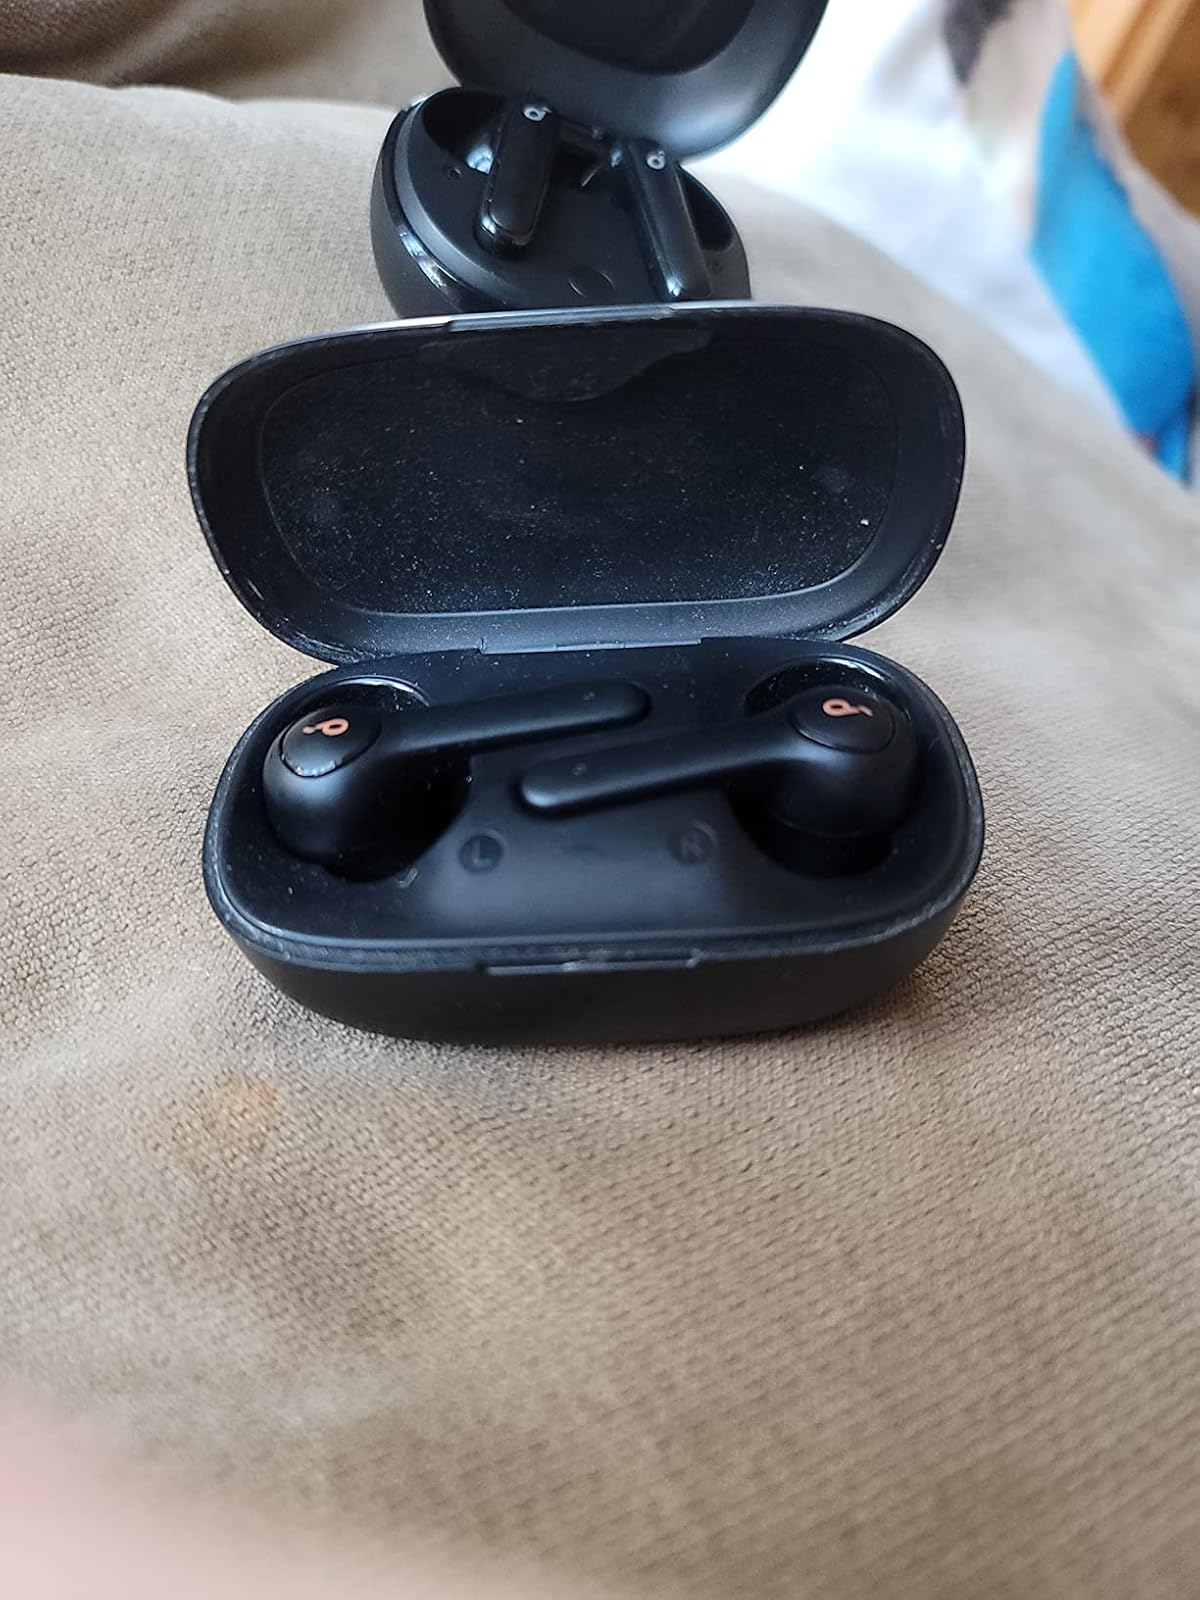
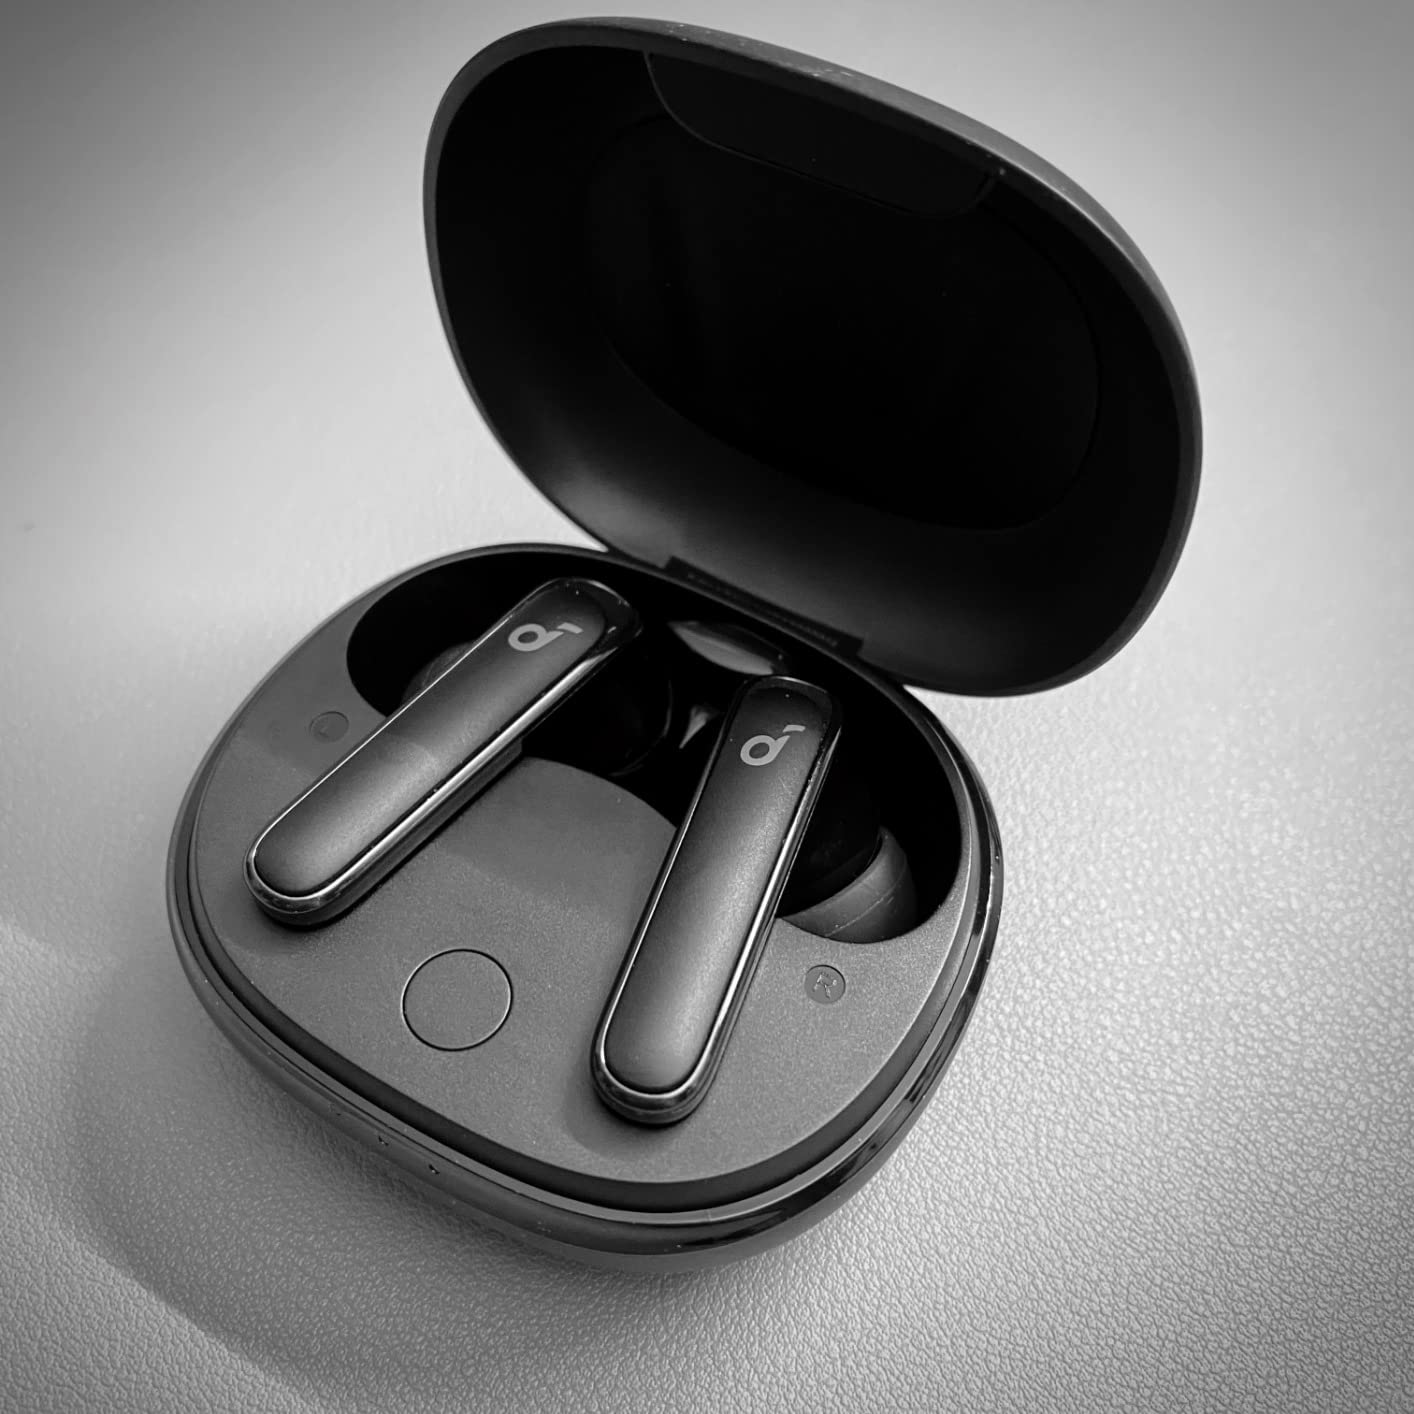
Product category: earbuds
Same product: yes